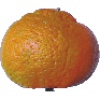
Label: Mandarine 1